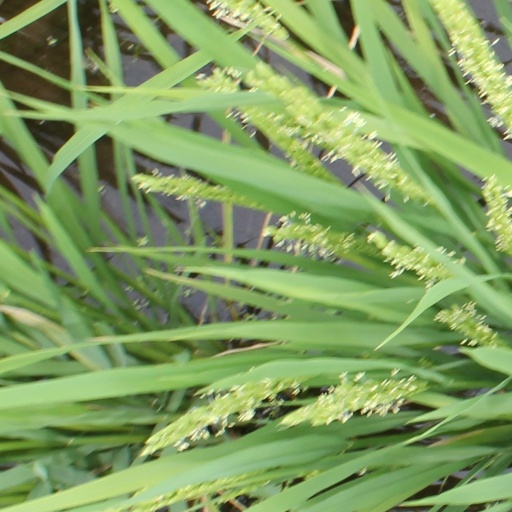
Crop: rice